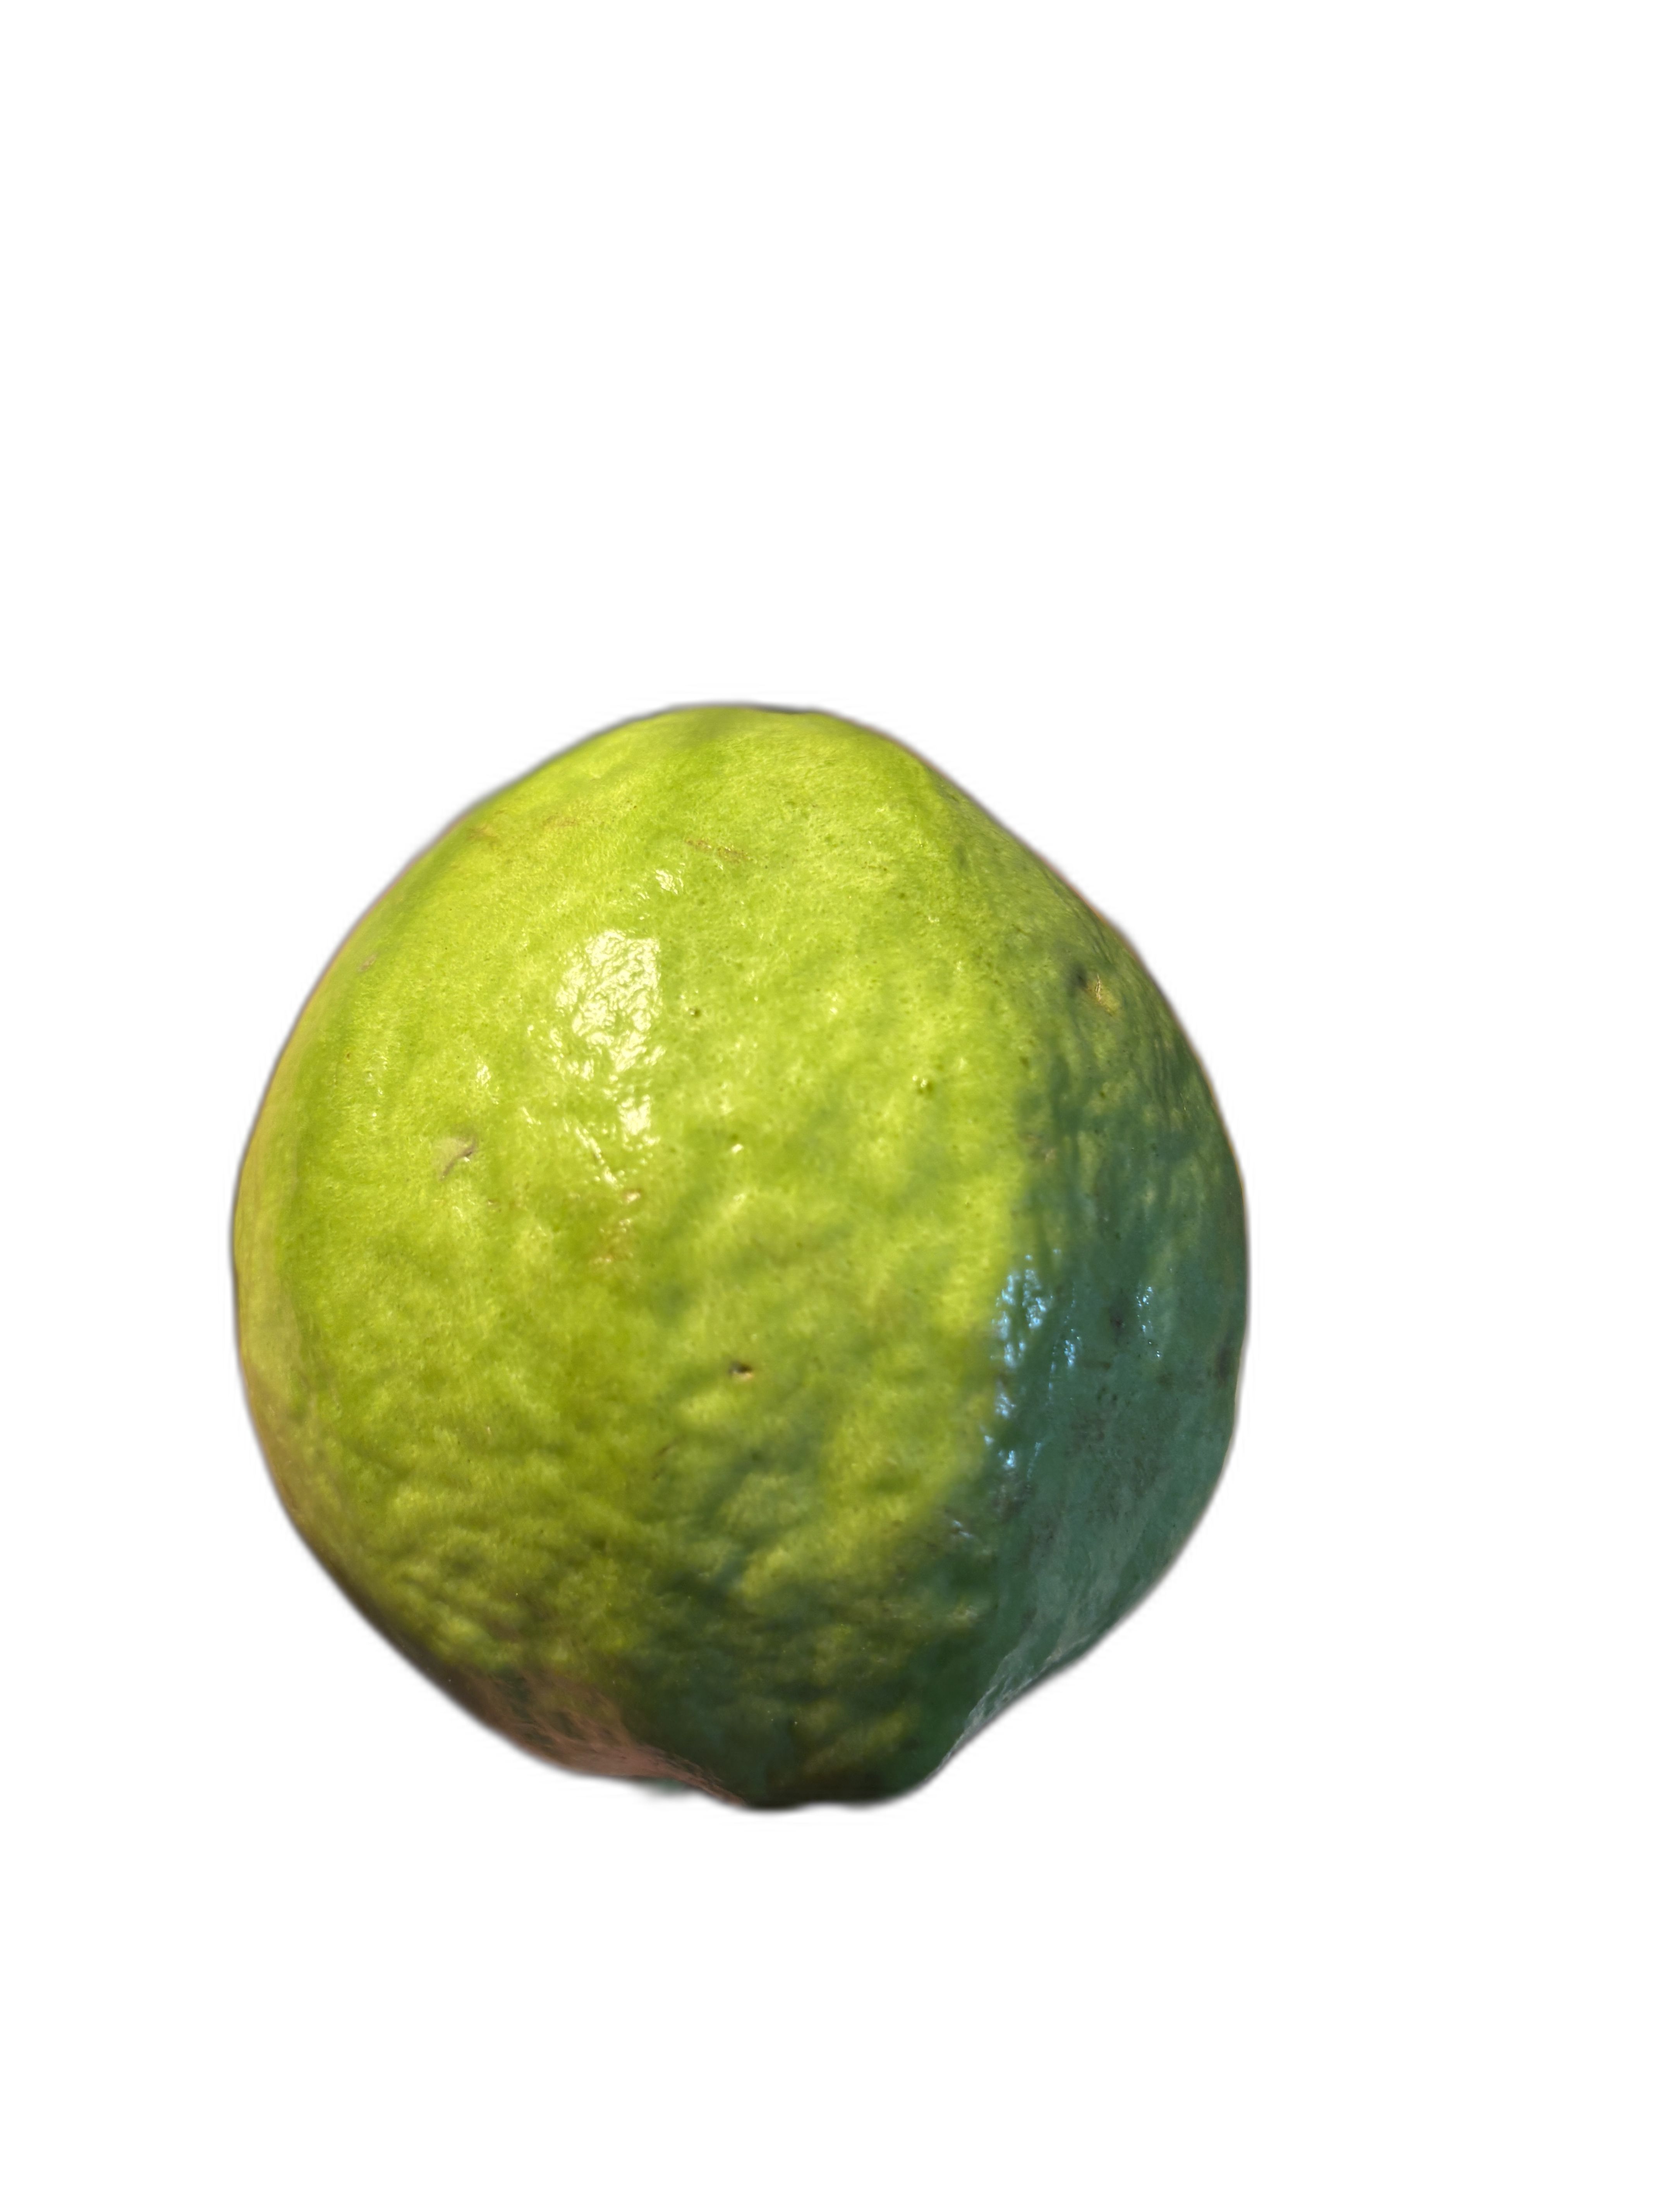
Plant part: fruit
Disease: Healthy